Megali Idea

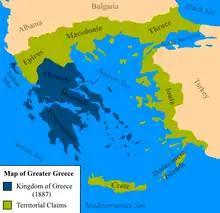
Map of Megali Hellas (Greater Greece) as proposed at the Paris Peace Conference of 1919 by Eleftherios Venizelos, the leading major proponent of the Megali Idea at the time.

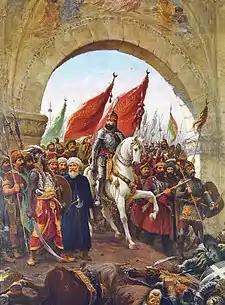
Sultan Mehmed II's entry into Constantinople.

The Megali Idea is a nationalist and irredentist concept that expresses the goal of reviving the Byzantine Empire, by establishing a Greek state, which would include the large Greek populations that were still under Ottoman rule after the end of the Greek War of Independence (1821–1829) and all the former greek cities, regions that had mostly Greek populations (parts of the southern Balkans, Anatolia and Cyprus).